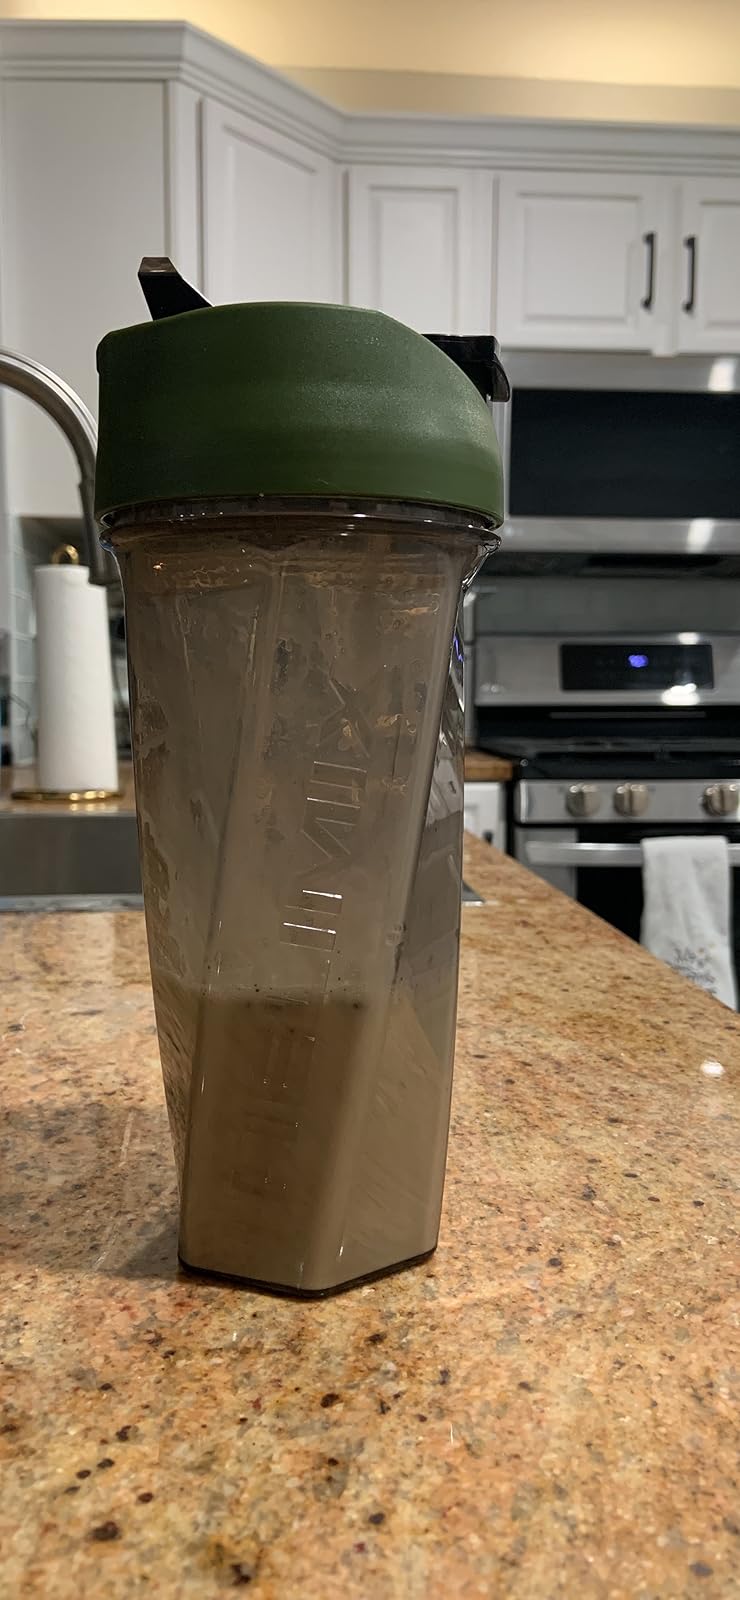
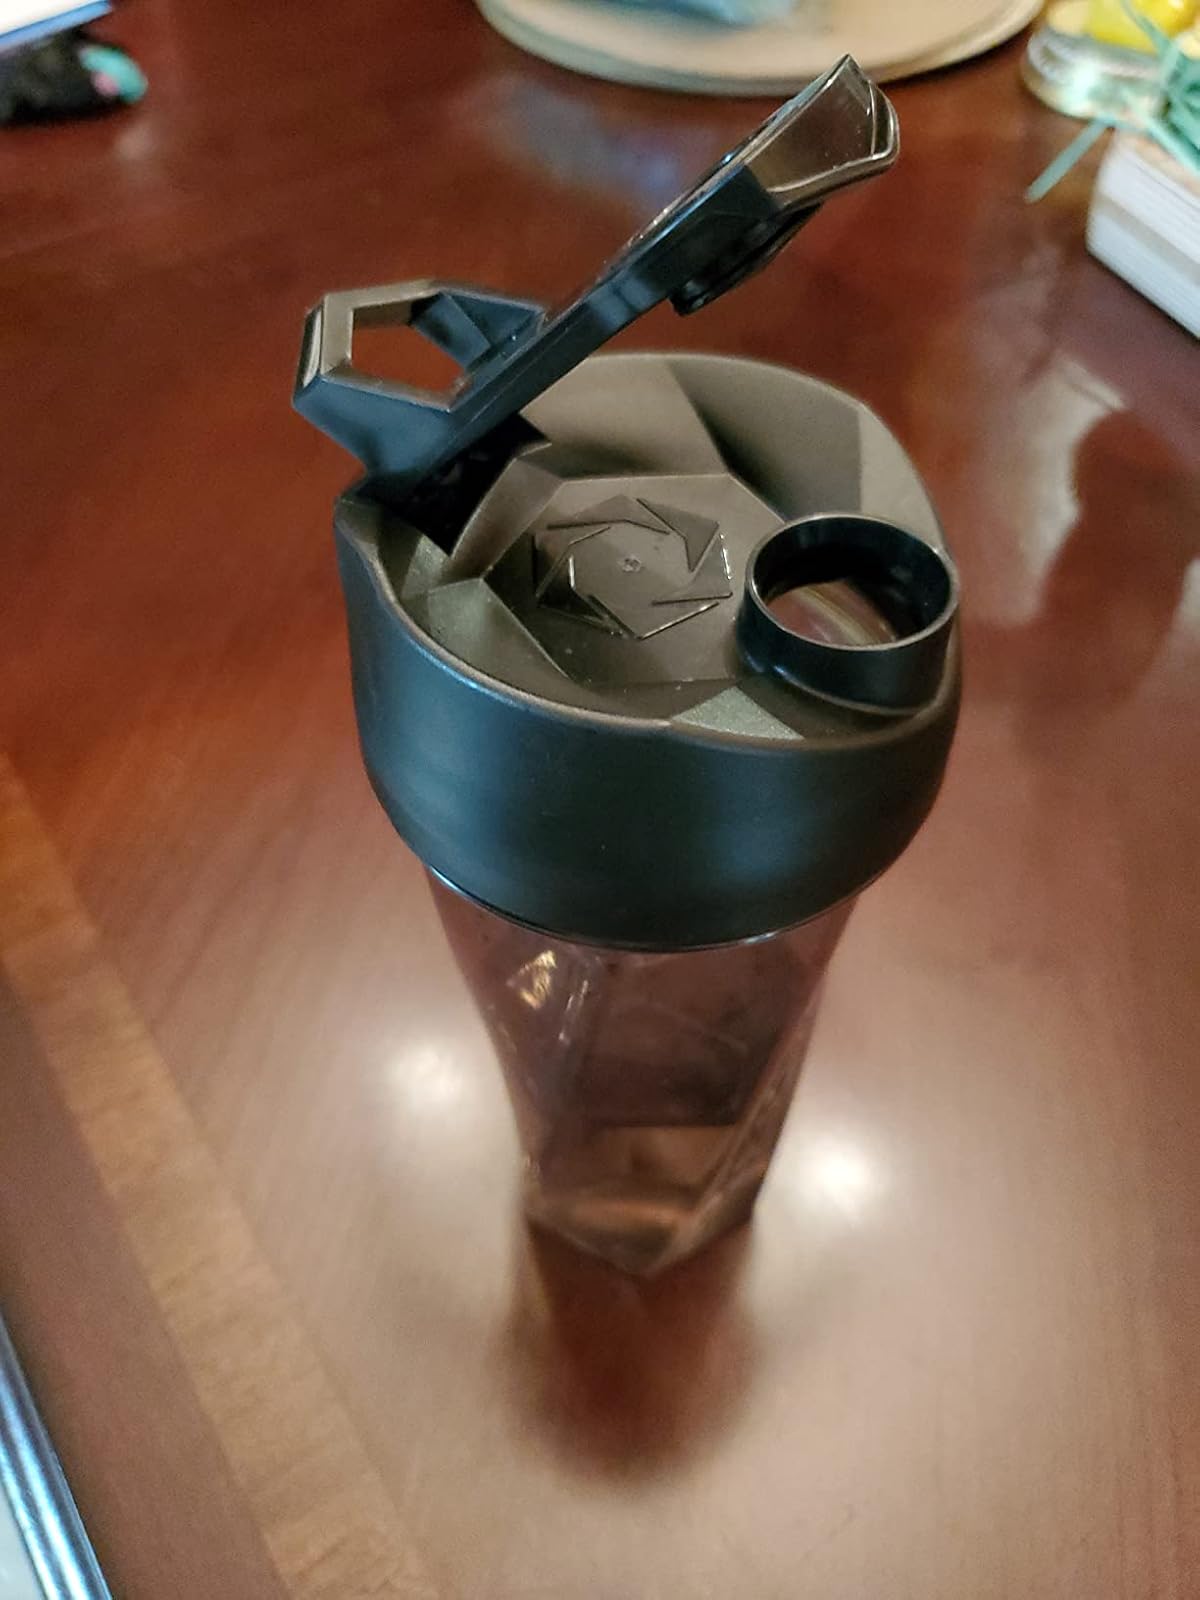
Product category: items_blender
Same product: no